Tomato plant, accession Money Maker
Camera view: bottom (45 deg); turntable rotation: 210 degrees
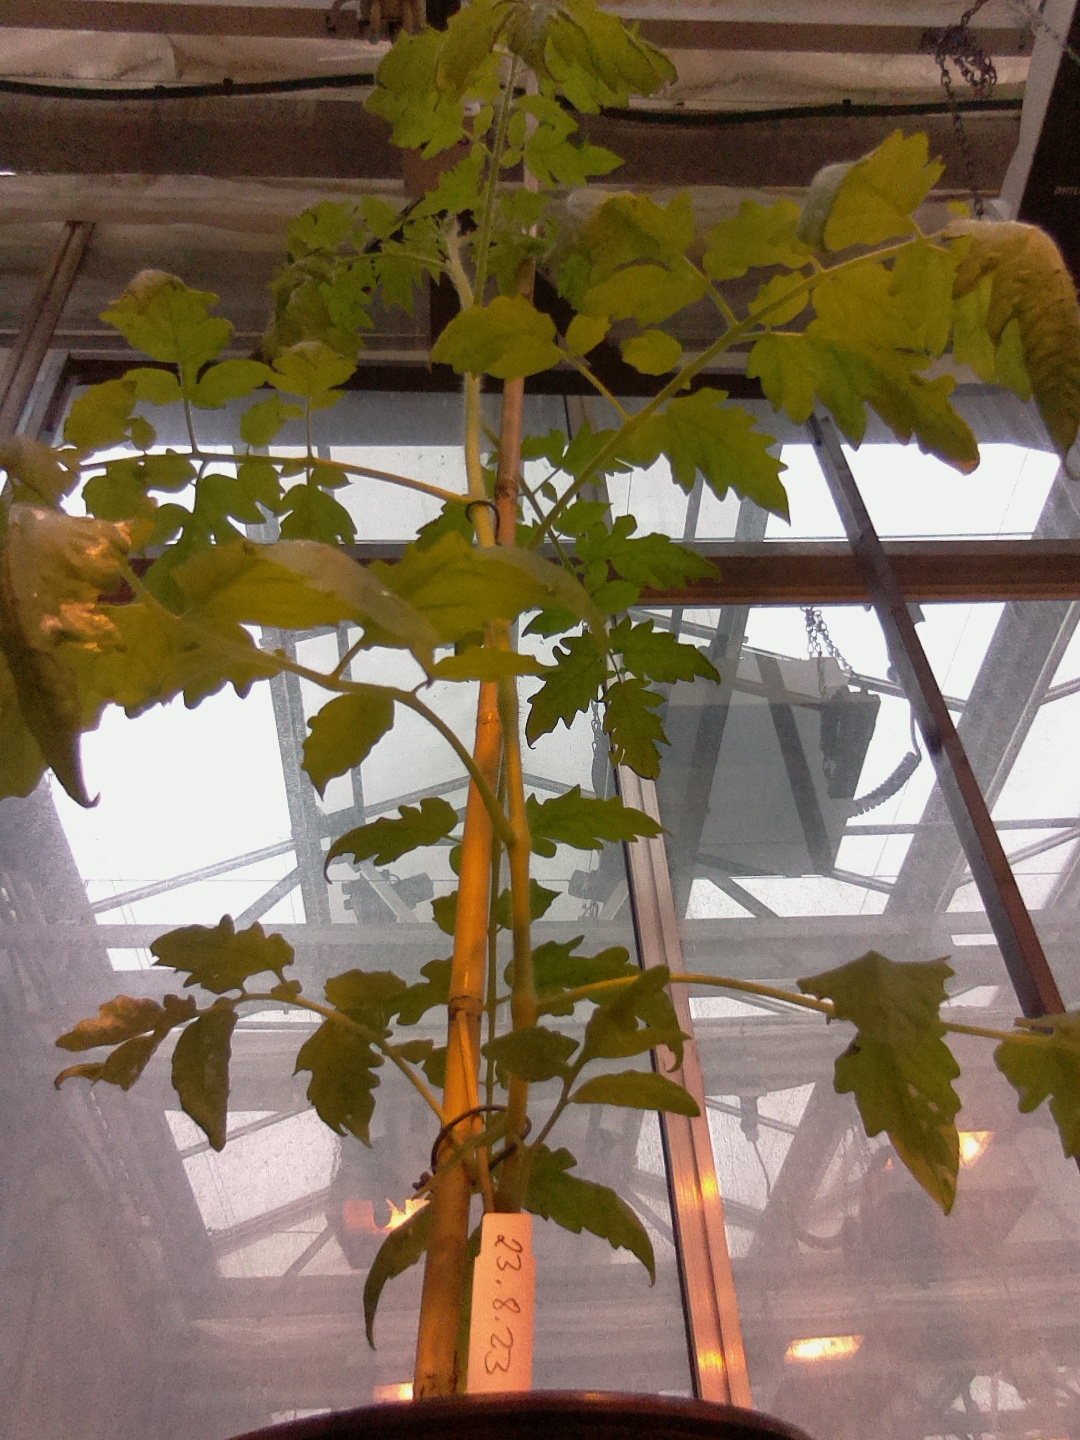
BBCH growth stage 15: 10 of true leaves visible